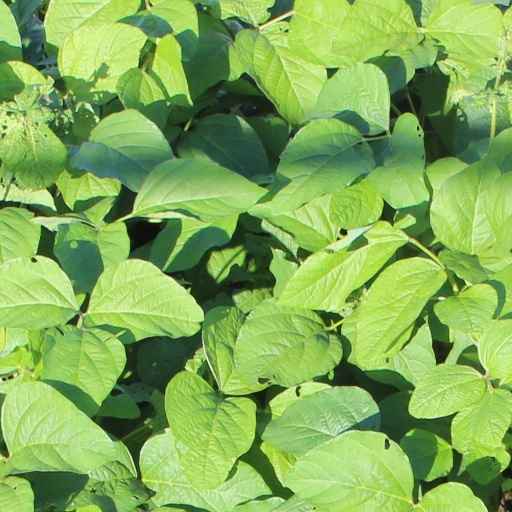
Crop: soybean